Swiss Standard German

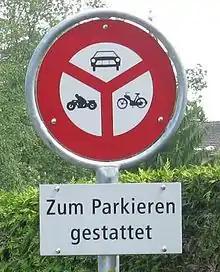
Helvetism: parkieren

Swiss Standard German is the official written language in German-speaking Switzerland and Liechtenstein. It is used in books, all official publications (including all laws and regulations), in newspapers, printed notices, most advertising, and other printed matter. Authors write literature mainly using Swiss Standard German; some dialect literature exists. SSG is similar in most respects to the Standard German in Germany and Austria; there are a few differences in spelling, most notably the replacing of the German "ß" with "ss" (since the 20th century). For example: